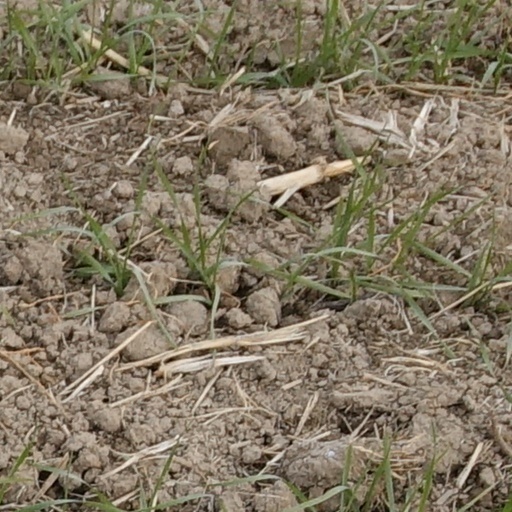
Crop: wheat